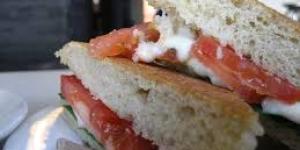
bocadillo italiano